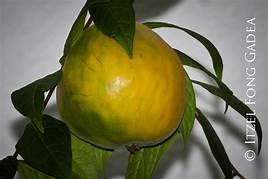
Label: others